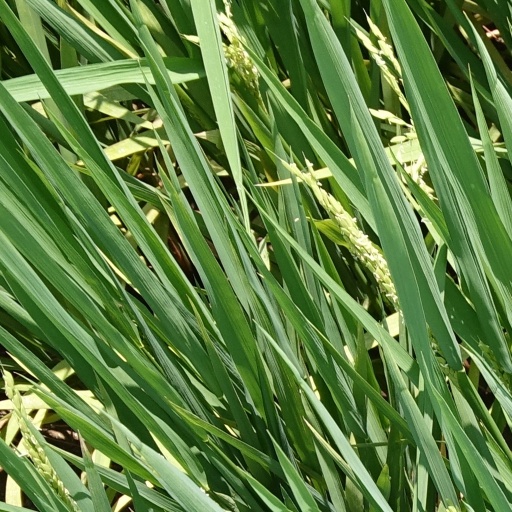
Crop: rice